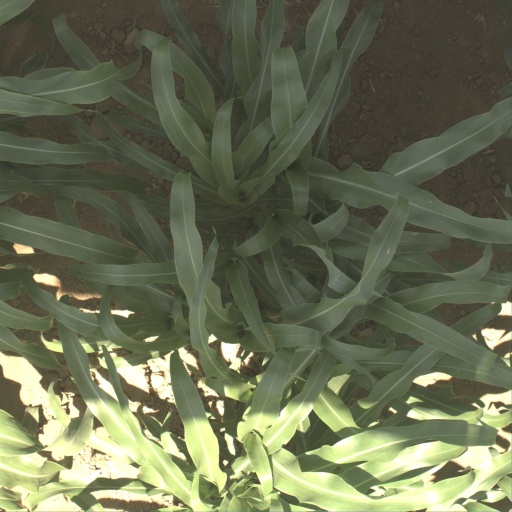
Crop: sorghum